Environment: real
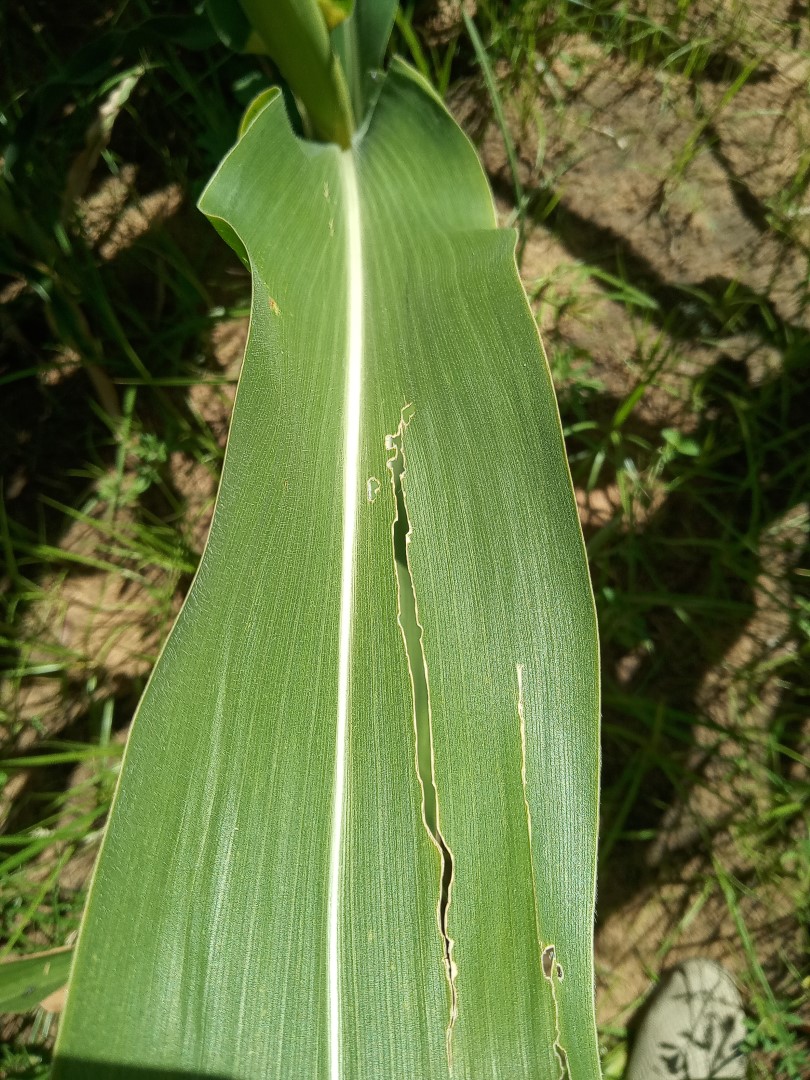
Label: fall_armyworm